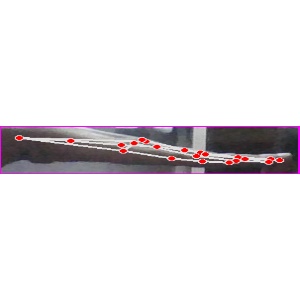
अक्षर: ज